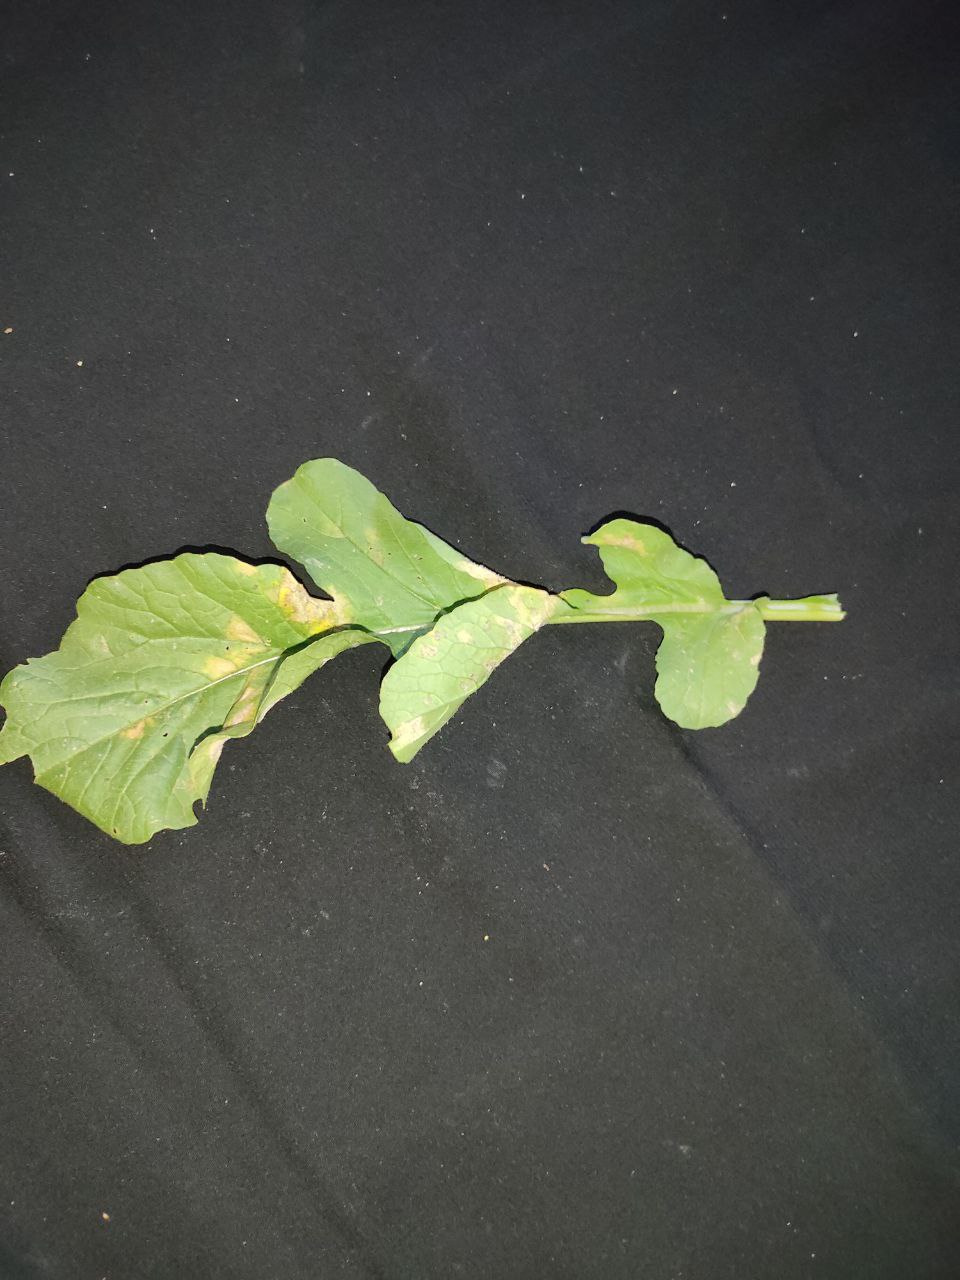
Label: Mosaic virus